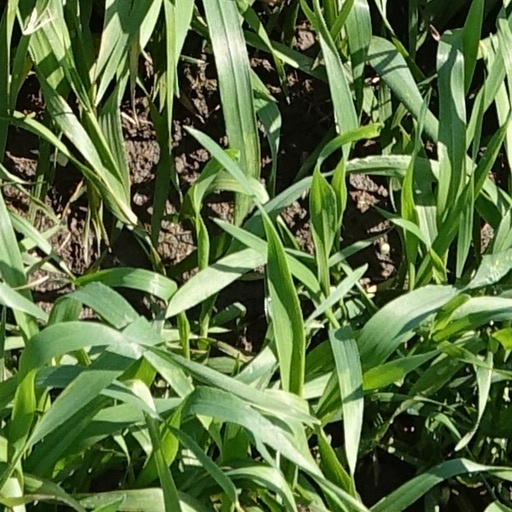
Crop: wheat